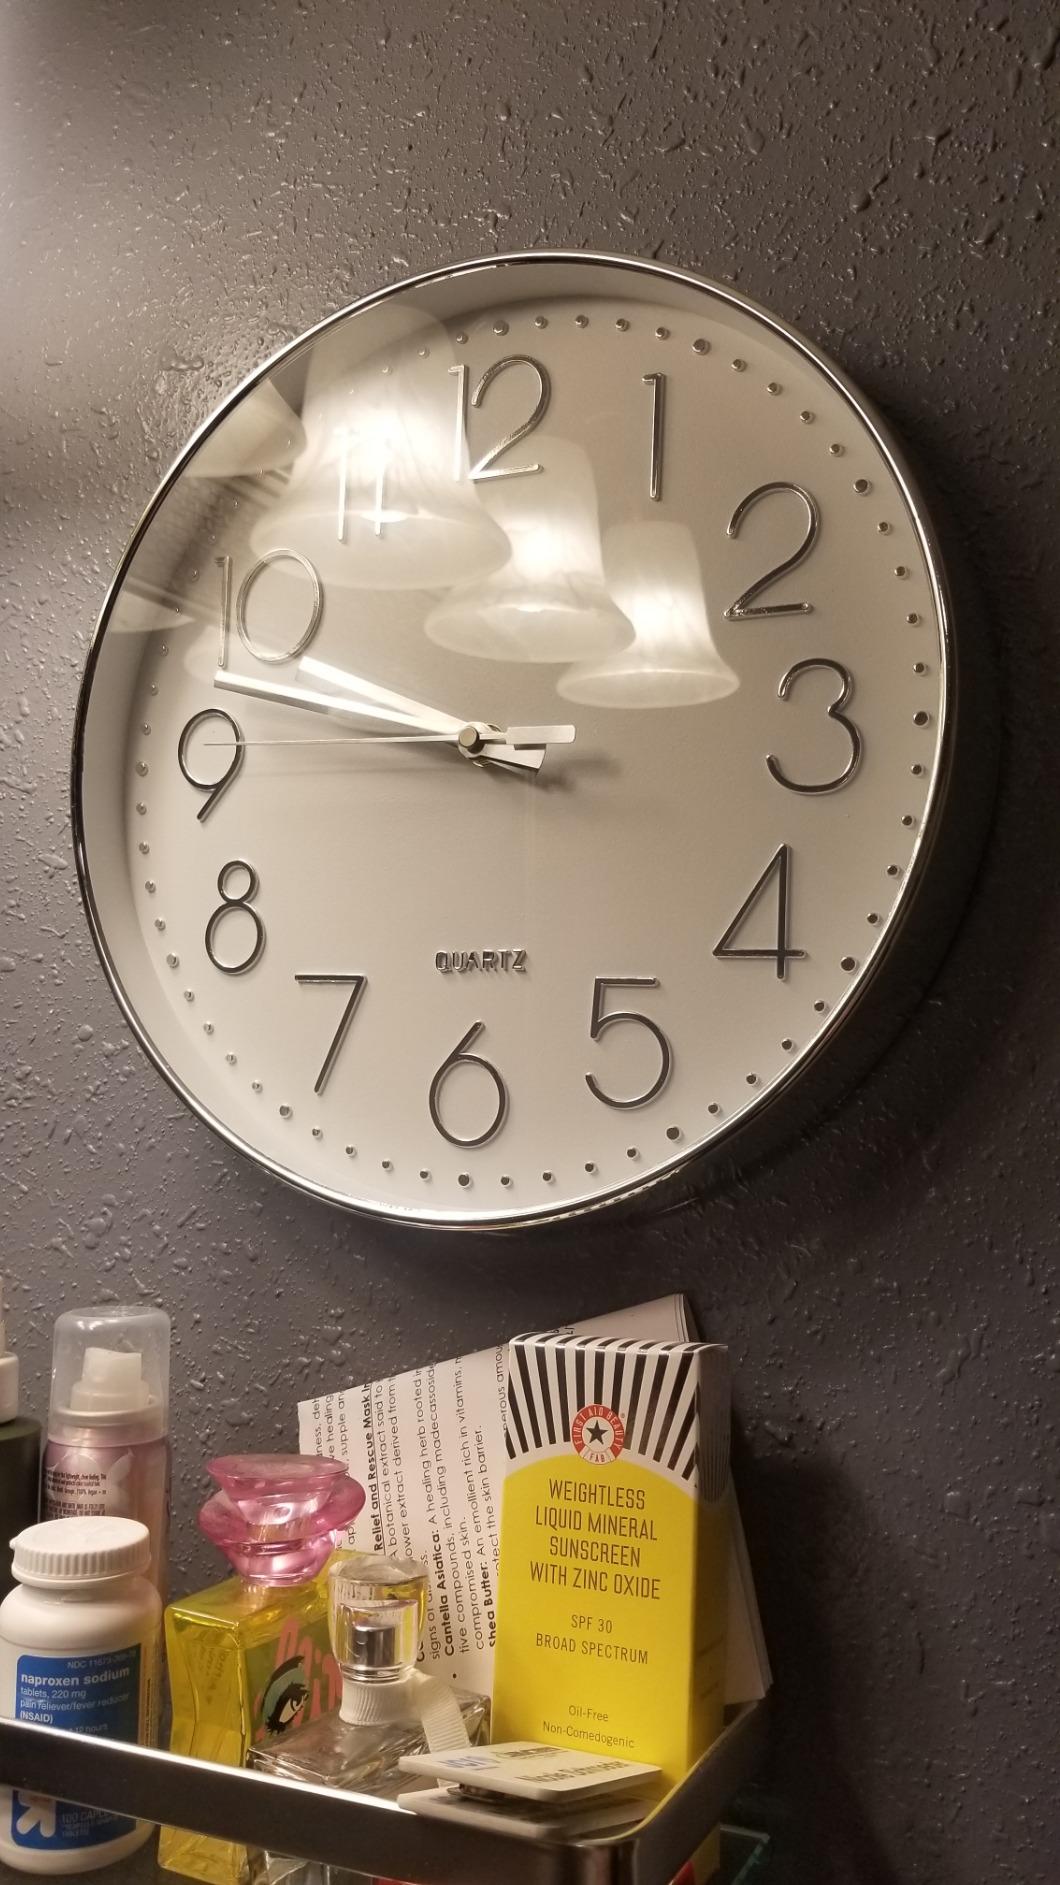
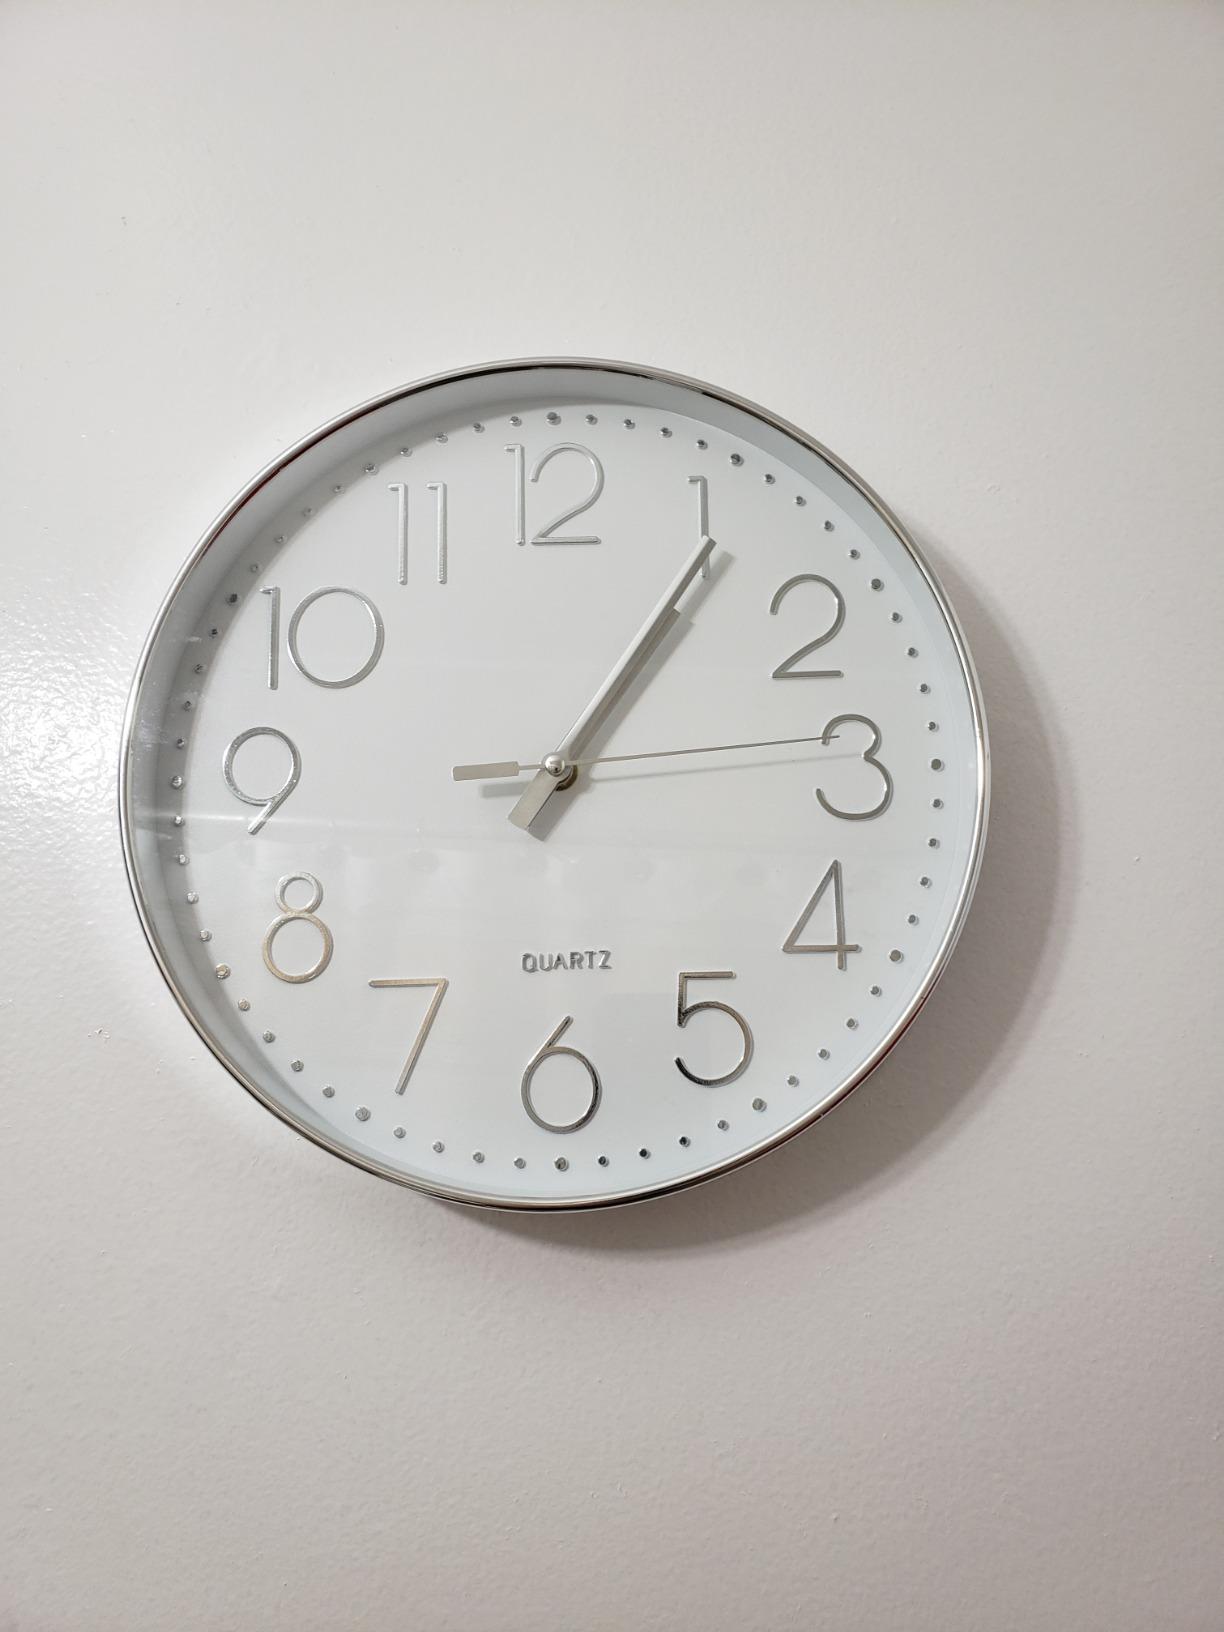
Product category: clock
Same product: yes